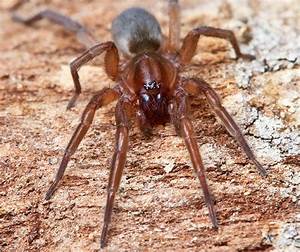
Label: spider